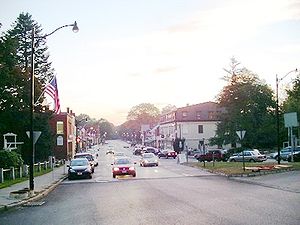
Concord (Massachusetts)
Main Street, Concord
Concord er en by i Middlesex County, Massachusetts i USA. Byen havde en befolkning på omkring 17.000 indbyggere ved folketællingen i 2000. Concord blev grundlagt i 1635.